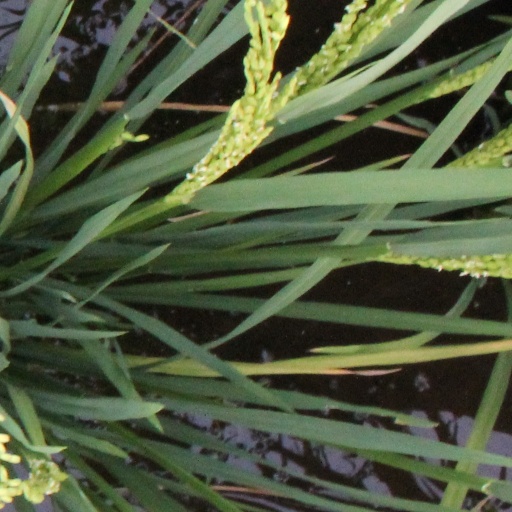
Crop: rice